The Blazing Trail (1921 film)

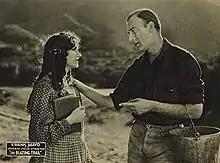
Philbin and Mayo

Bradley Yates is a talented doctor who is working on a serum for blood poisoning. He has worked so hard on it that he is on the verge of a physical breakdown. He decides to take some time off to rest and recuperate and heads down to the beautiful mountains of Kentucky. Upon his arrival there he takes on the persona of Brad Pickins, a woodcutter. As Pickins he begins a friendly relationship with a young woman from the community, Talithy Millicuddy. Since there is no school, Bradley begins to give Talithy books to study, and helps her. Talithy, however, is looking for more than friendship.